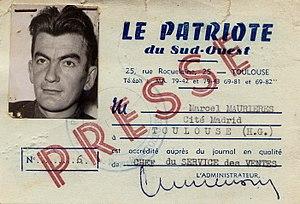
Carte de presse de Marcel Maurières journaliste au Patriote
Marcel Maurières est un journaliste, instituteur et pédagogue français né le 7 février 1924 à Castelsarrasin et mort le 27 avril 2008 à Montauban